The Last Detective (book)

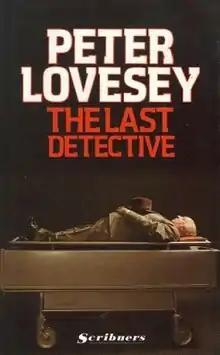
First edition (UK)

The Last Detective is a book written by Peter Lovesey and published by Soho Crime in 1991, which later went on to win the Anthony Award for Best Novel in 1992.